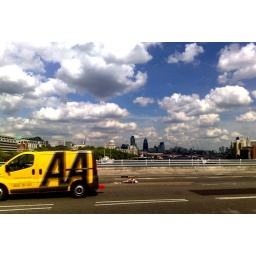
This AA van ran over these street signs!